2019–2020 Catalan protests

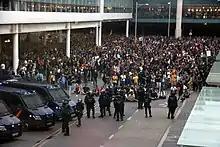
Protests at Barcelona–El Prat Josep Tarradellas Airport

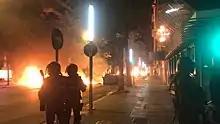
A barricade on fire. Starting 14 October 2019, there were major protests and violent riots in the Catalan municipalities with more population, with the most important ones occurring in the capital, Barcelona.

Protests against the sentencing of the Catalan independence leaders began on 14 October at Barcelona-El Prat Airport just hours after the Spanish Supreme Court announced its verdict. By the afternoon, thousands of protesters had already gathered at the airport, effectively forcing the airport to close. Clashes erupted between protesters and police forces after the latter charged at and attempted to disperse the former with police batons. The Catalan Government, led by the pro-independence Quim Torra called for both the amnesty of the convicted leaders and a renewed attempt to realize Catalan independence.